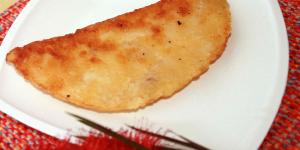
empanadas de yuca con queso